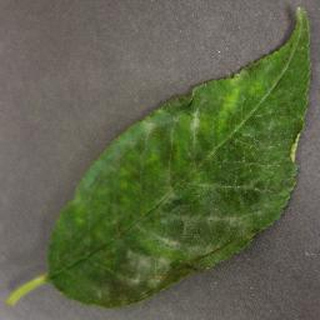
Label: cherry_powdery_mildew